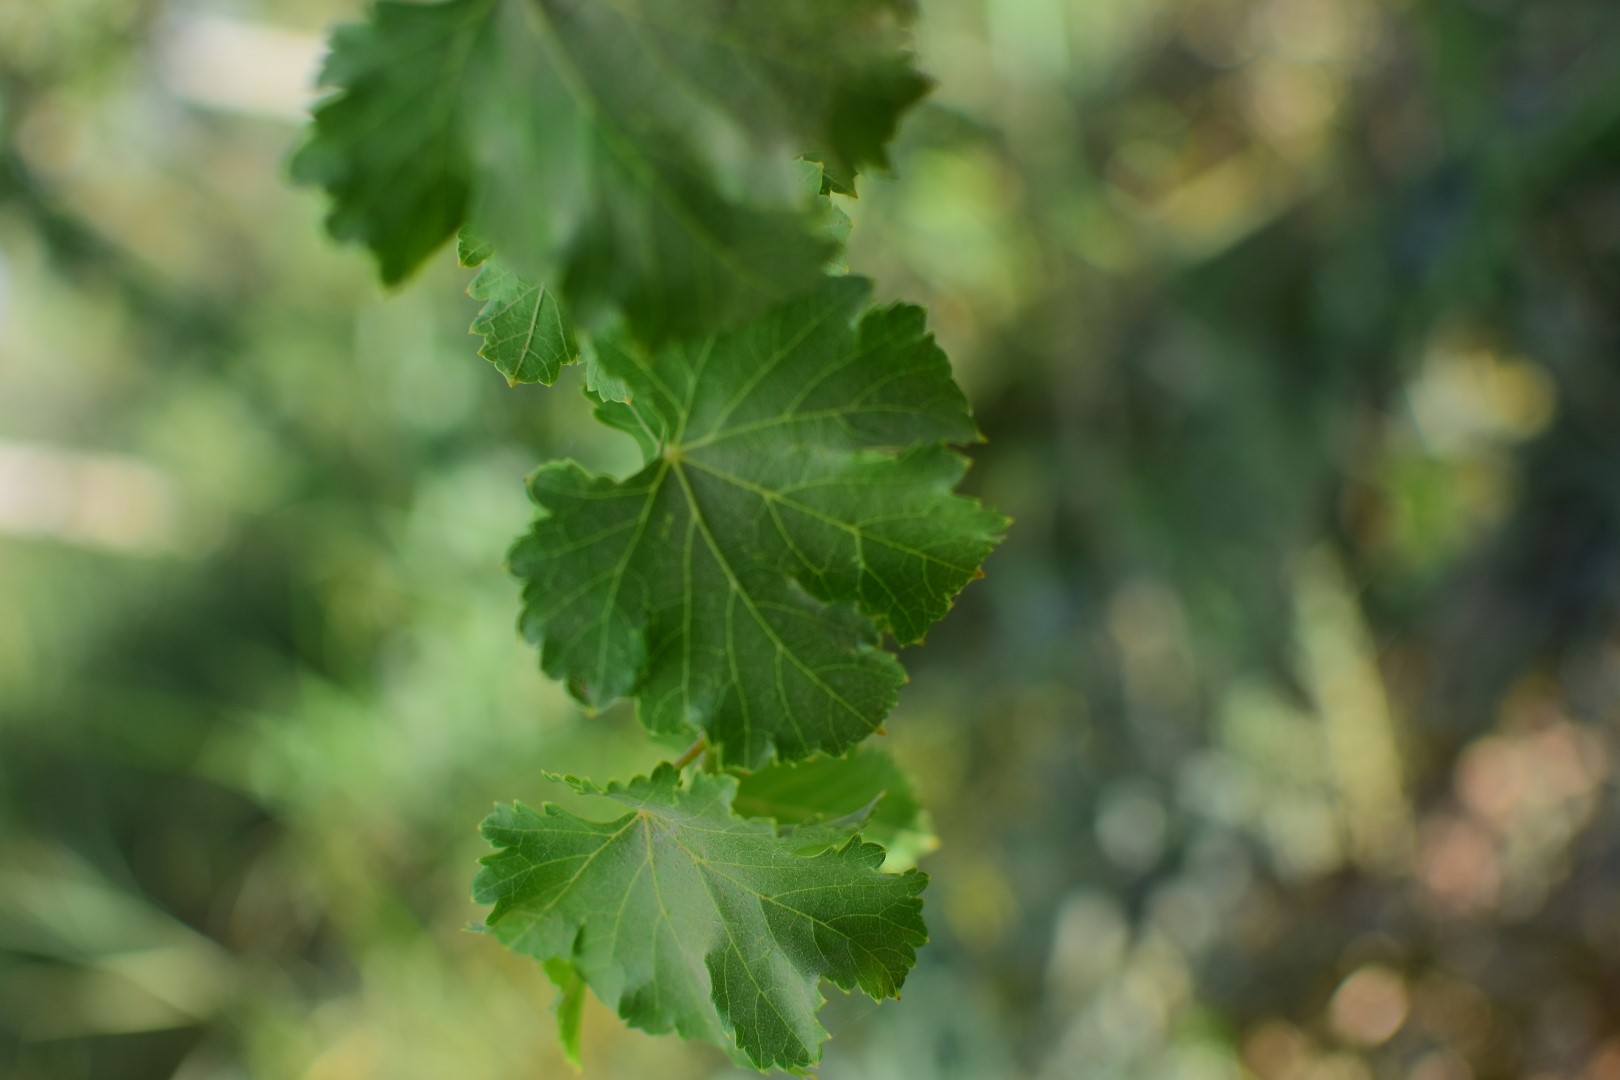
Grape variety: Deas Al-Annz